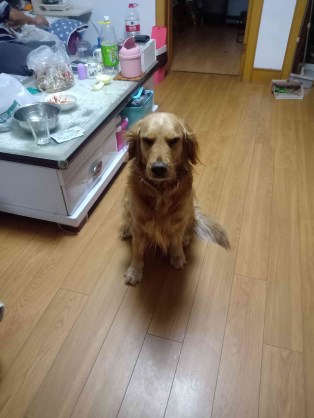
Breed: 5355-n000126-golden_retriever